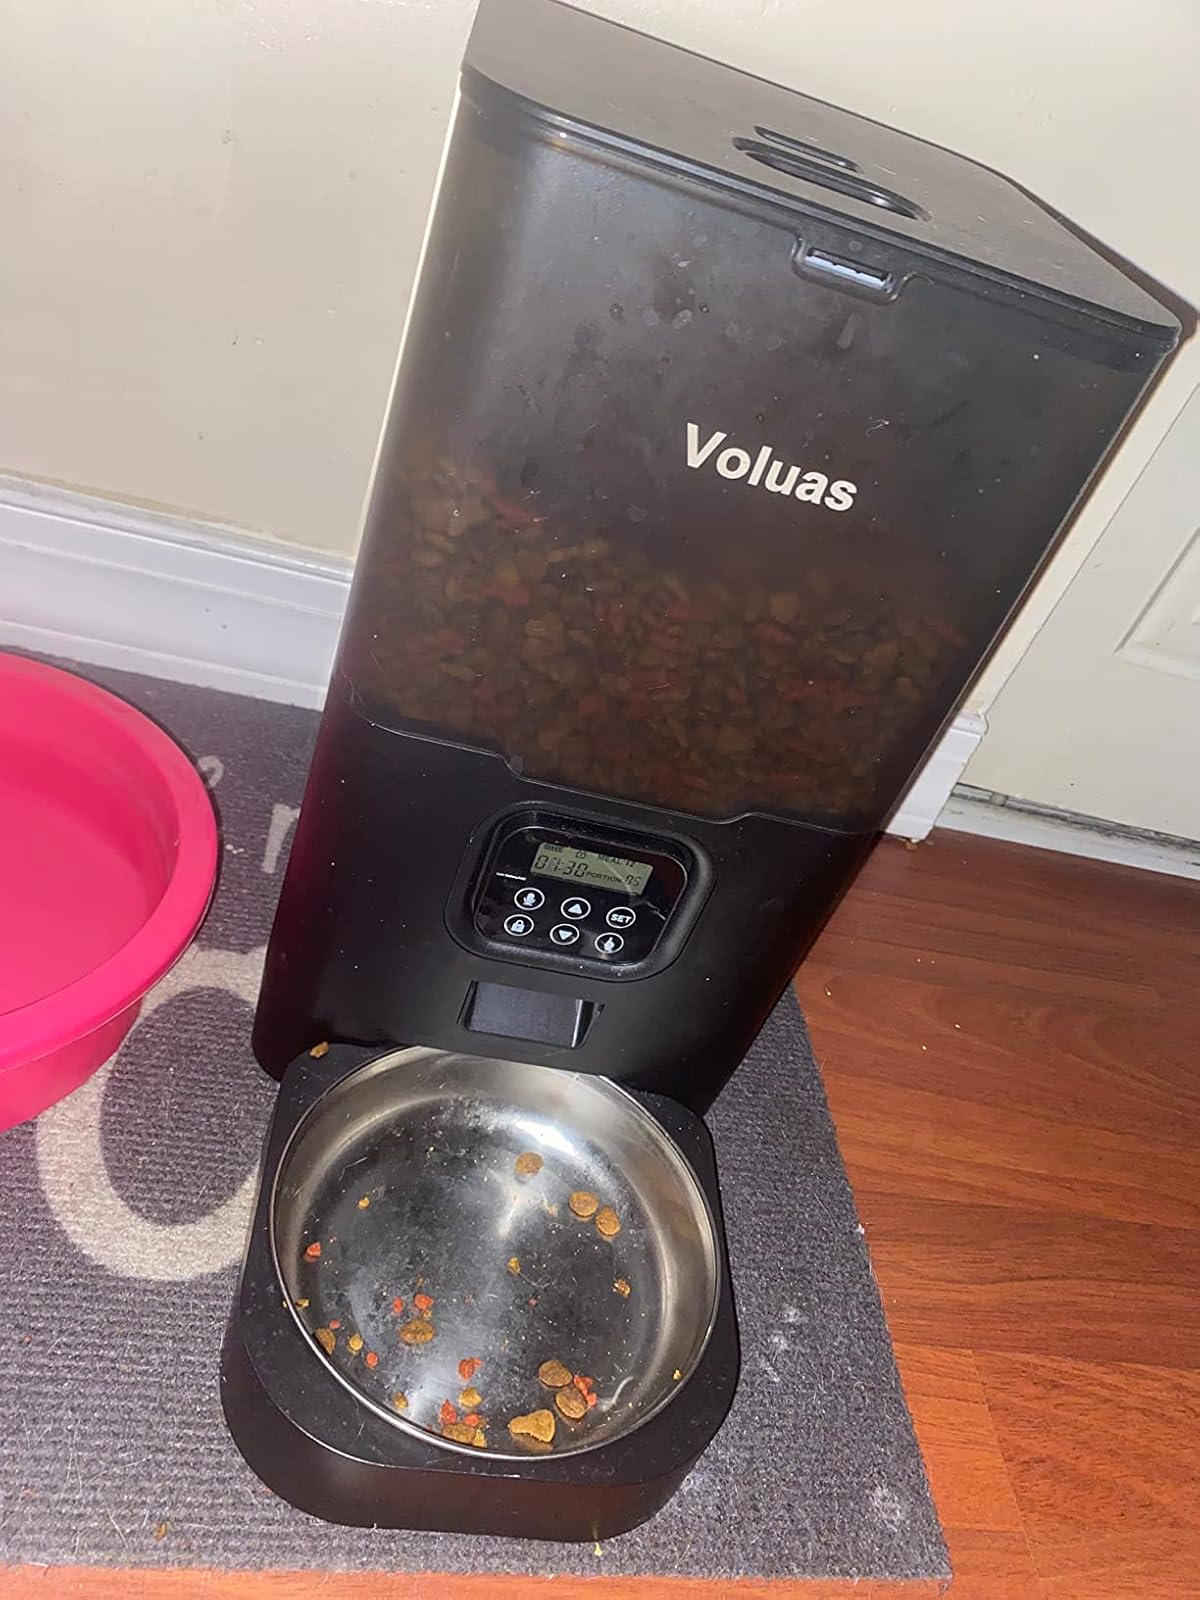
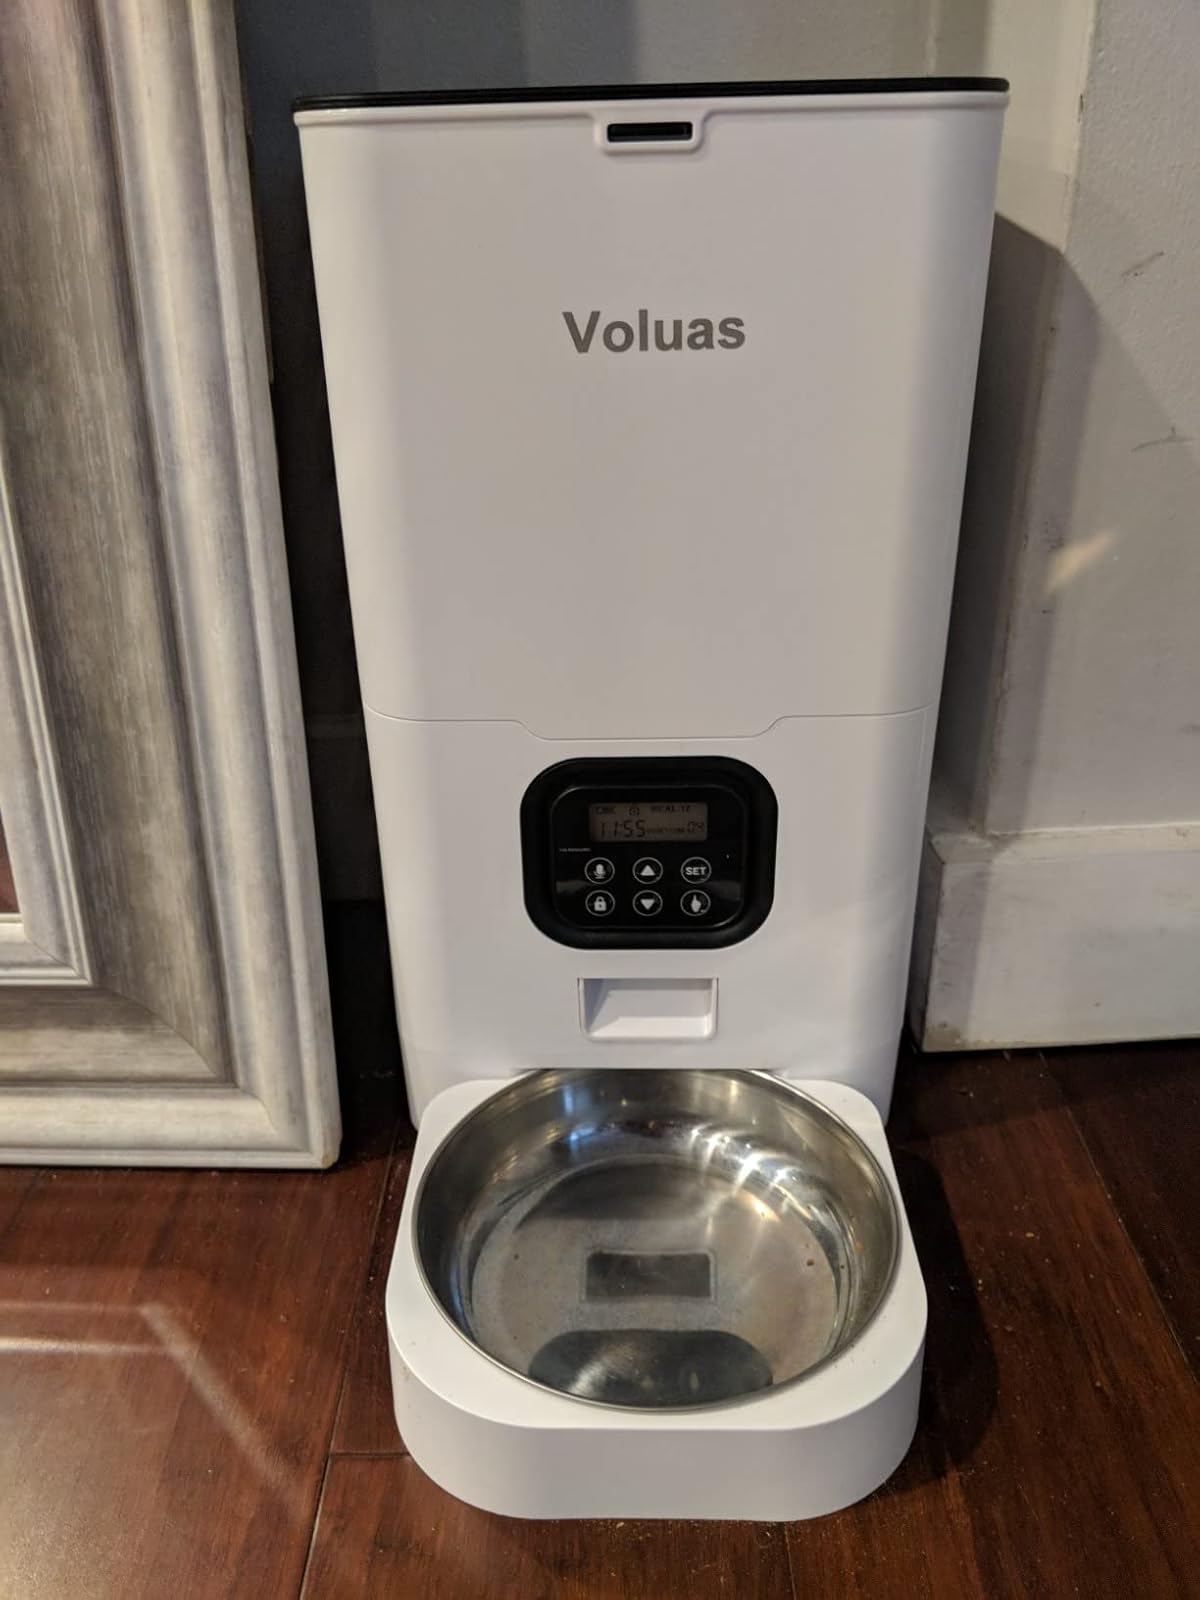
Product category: items_feeder
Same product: no